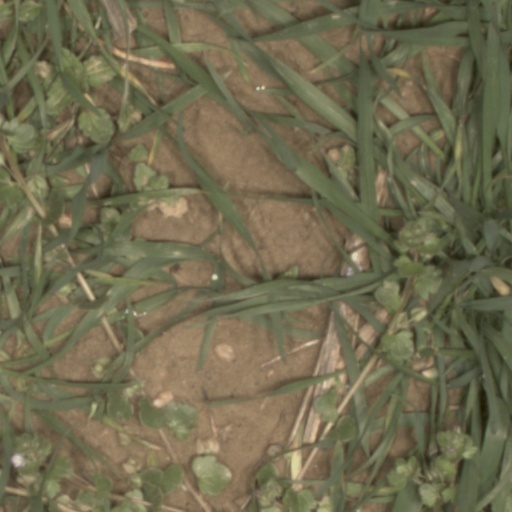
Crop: wheat